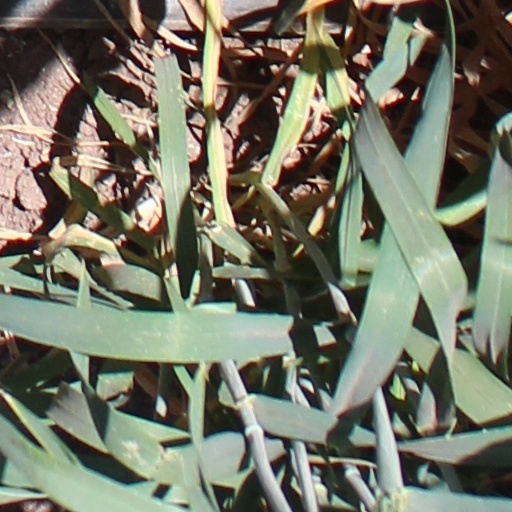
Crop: wheat